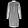
Label: Dress